Kauaʻi

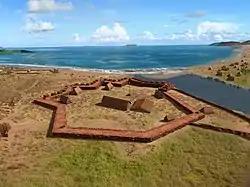
Artist's impression of Russian Fort Elizabeth overlooking Waimea Bay, Kauai

In January 1778, British navigator James Cook made the first recorded contact between any European and the indigenous people of the Hawaiian Islands when he arrived at Kauai by accident while crossing the Pacific during his third voyage of exploration. The British immediately observed similarities in language and culture between the Kauaians and the parts of Polynesia with which they were already familiar, such as Tahiti. After some Kauaians were persuaded to board his ship, Cook later wrote: